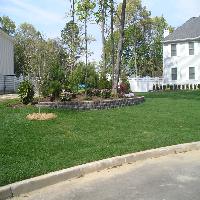
Weather: sun or clear